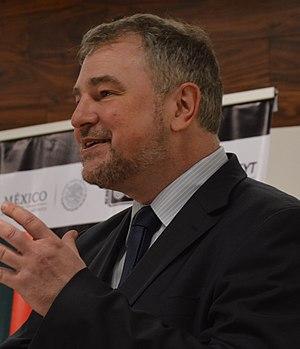
Stefan Rinke, né le 31 décembre 1965 à Helmstedt, est un historien allemand. Depuis 2005 il est professeur d’Histoire de l’Amérique Latine à l’Institut d’Amérique Latine et à l’Institut Friedrich Meinecke de l’Université Libre de Berlin.